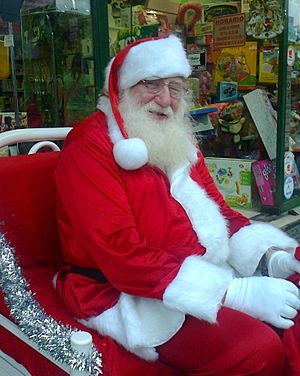
Julemanden / Myten
Santa Klaus. Buenos Aires. Dic. 2013.
Julemanden er en mytisk person i visse kulturer, der juleaften uddeler gaver til de artige børn. Julemanden går i andre lande under navne som Santa Claus, Father Christmas, Jultomten og Julenissen, Babbo Natale og Weihnachtsmann. Myten om Julemanden er især udbredt i USA og Tyskland.